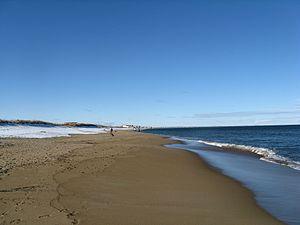
Salisbury est une ville des États-Unis, dans le Massachusetts, Comté d'Essex, fondée en 1638. L'endroit est une station balnéaire populaire sur l'Atlantique, au nord de Boston. Une des grandes spécialités de cette côte atlantique est la pêche au homard.